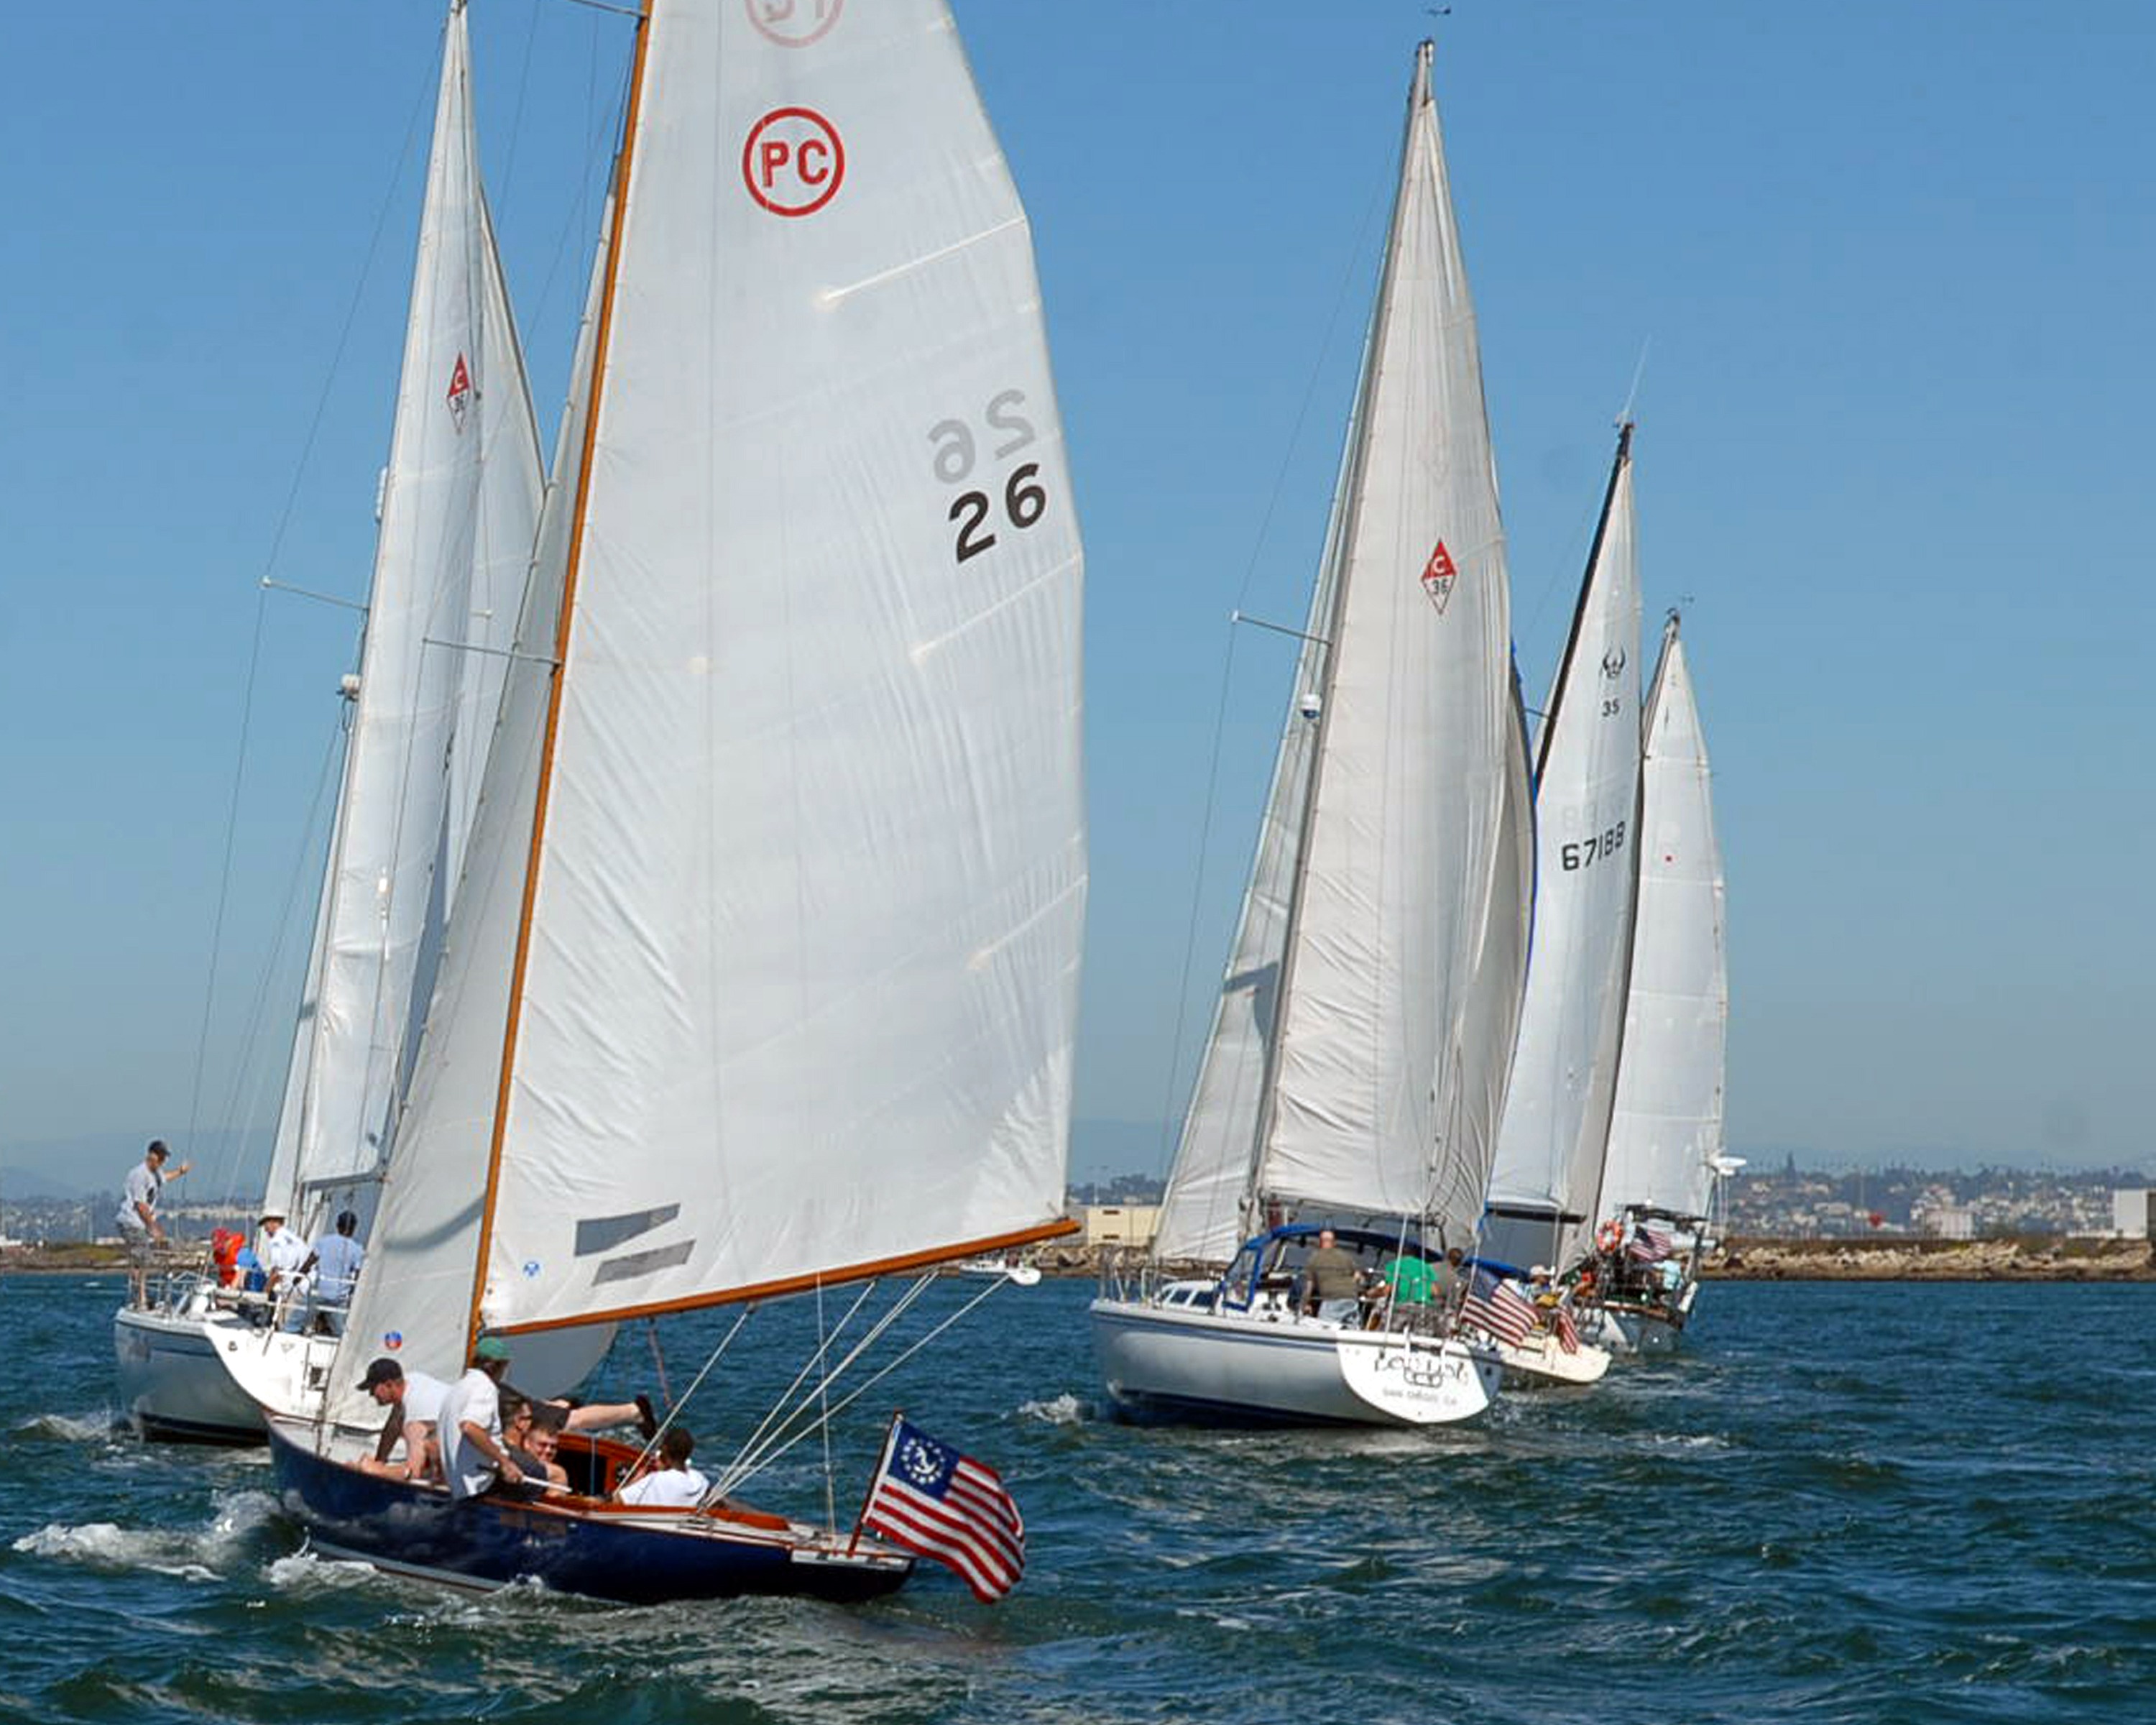
sea, water, nature, ocean, sky, boat, ship, vehicle, mast, sailing, yacht, sailboat, california, race, competition, outside, clouds, sports, boats, sail, watercraft, scow, sailboats, regatta, sailing ship, san diego, dinghy, yacht racing, dinghy sailing, keelboat, sailboat racing, lugger